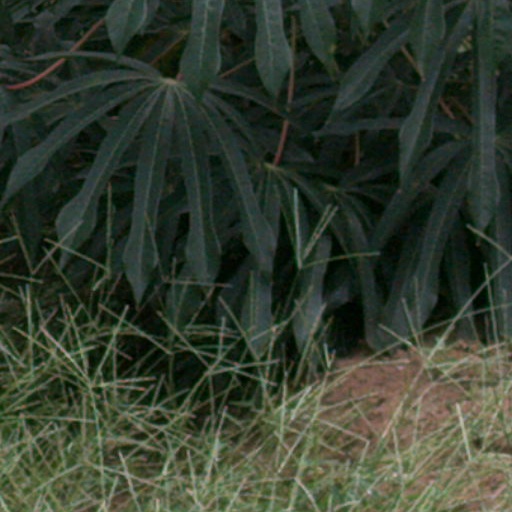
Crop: cassava